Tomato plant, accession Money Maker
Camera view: horizontal (90 deg, fisheye); turntable rotation: 240 degrees
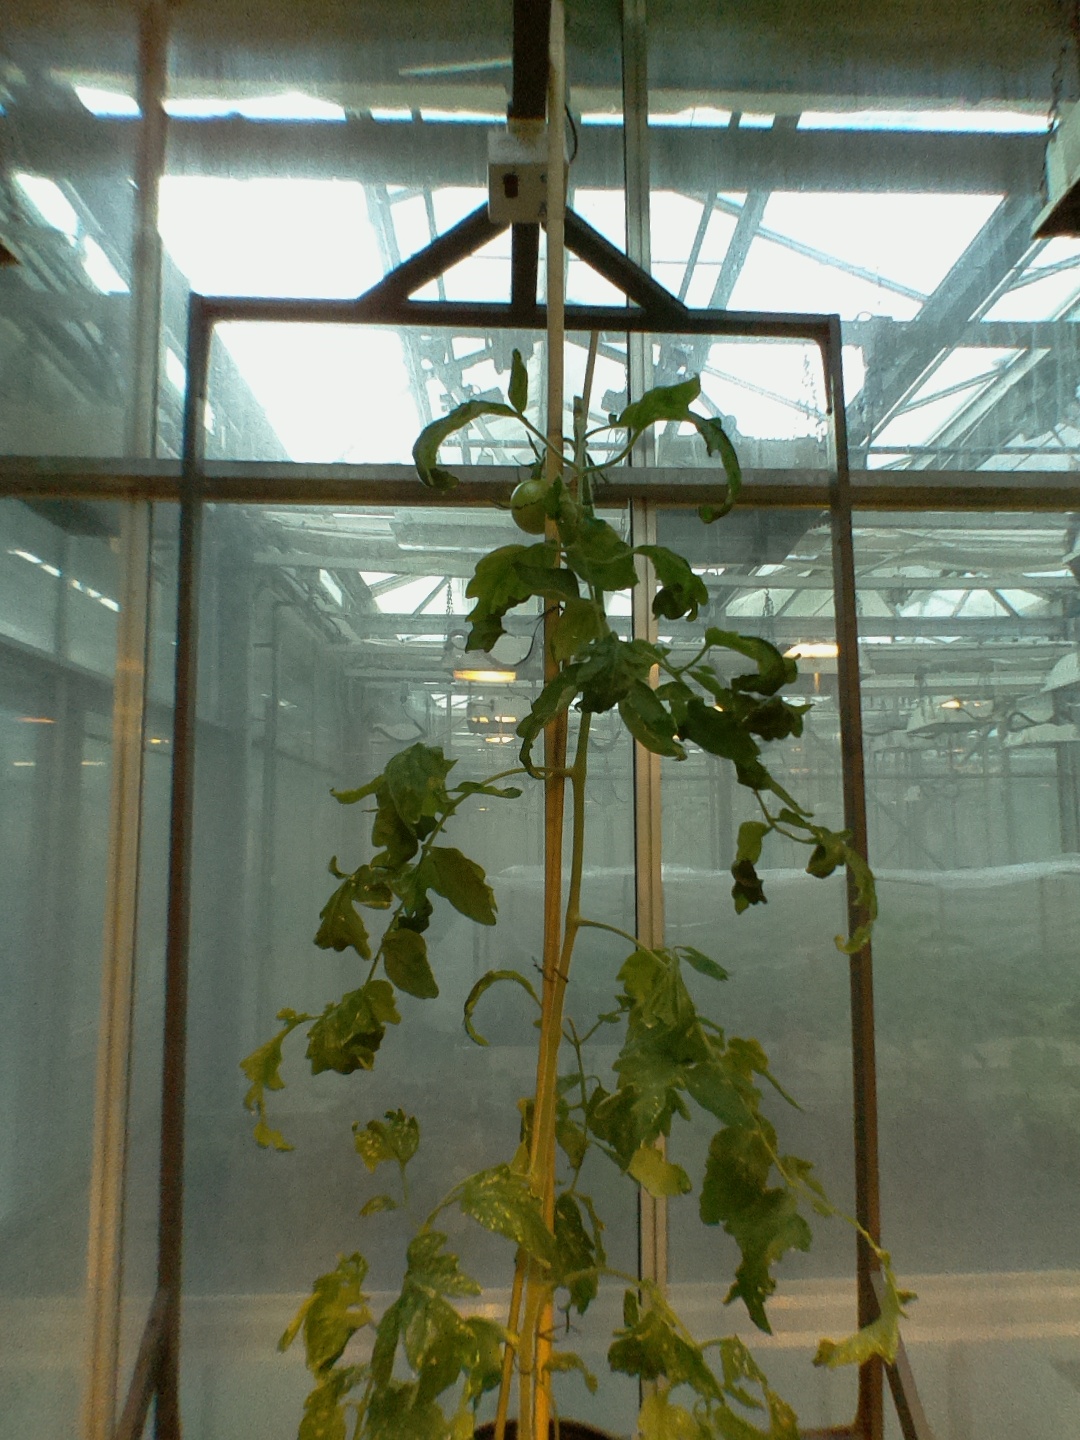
BBCH growth stage 75: 50%-60% of final fruit size